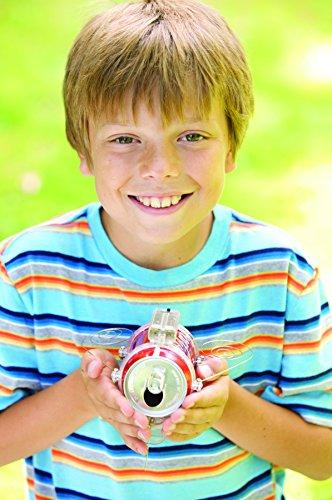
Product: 4M Soda Can Robug
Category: Toys & Games | Kids' Electronics | Remote- & App-Controlled Figures & Robots
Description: The 4M Soda Can Robug teaches the value of recycling by repurposing a used can into a fun and functional robot.
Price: $15.95